Travesti (gender identity)

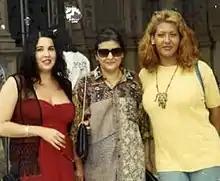
TU's Kenny de Michellis "(left)", ATA's María Belén Correa "(right)" and the lawyer for both groups "(center)" at the Casa Rosada in 1994, asking to have a hearing with the President.

María Belén Correa, another of the travestis that began to organize in the early 1990s, also became involved with activism through Gays DC, which she contacted in 1993 seeking legal help. The association's lawyers encouraged her to form her own group and Correa founded ATA, which was later joined by Lohana Berkins and Nadia Echazú. Correa recalled Carlos Jáuregui's role in their activism: